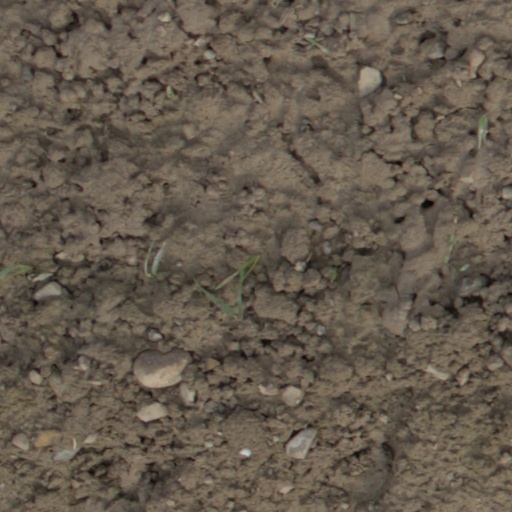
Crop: wheat